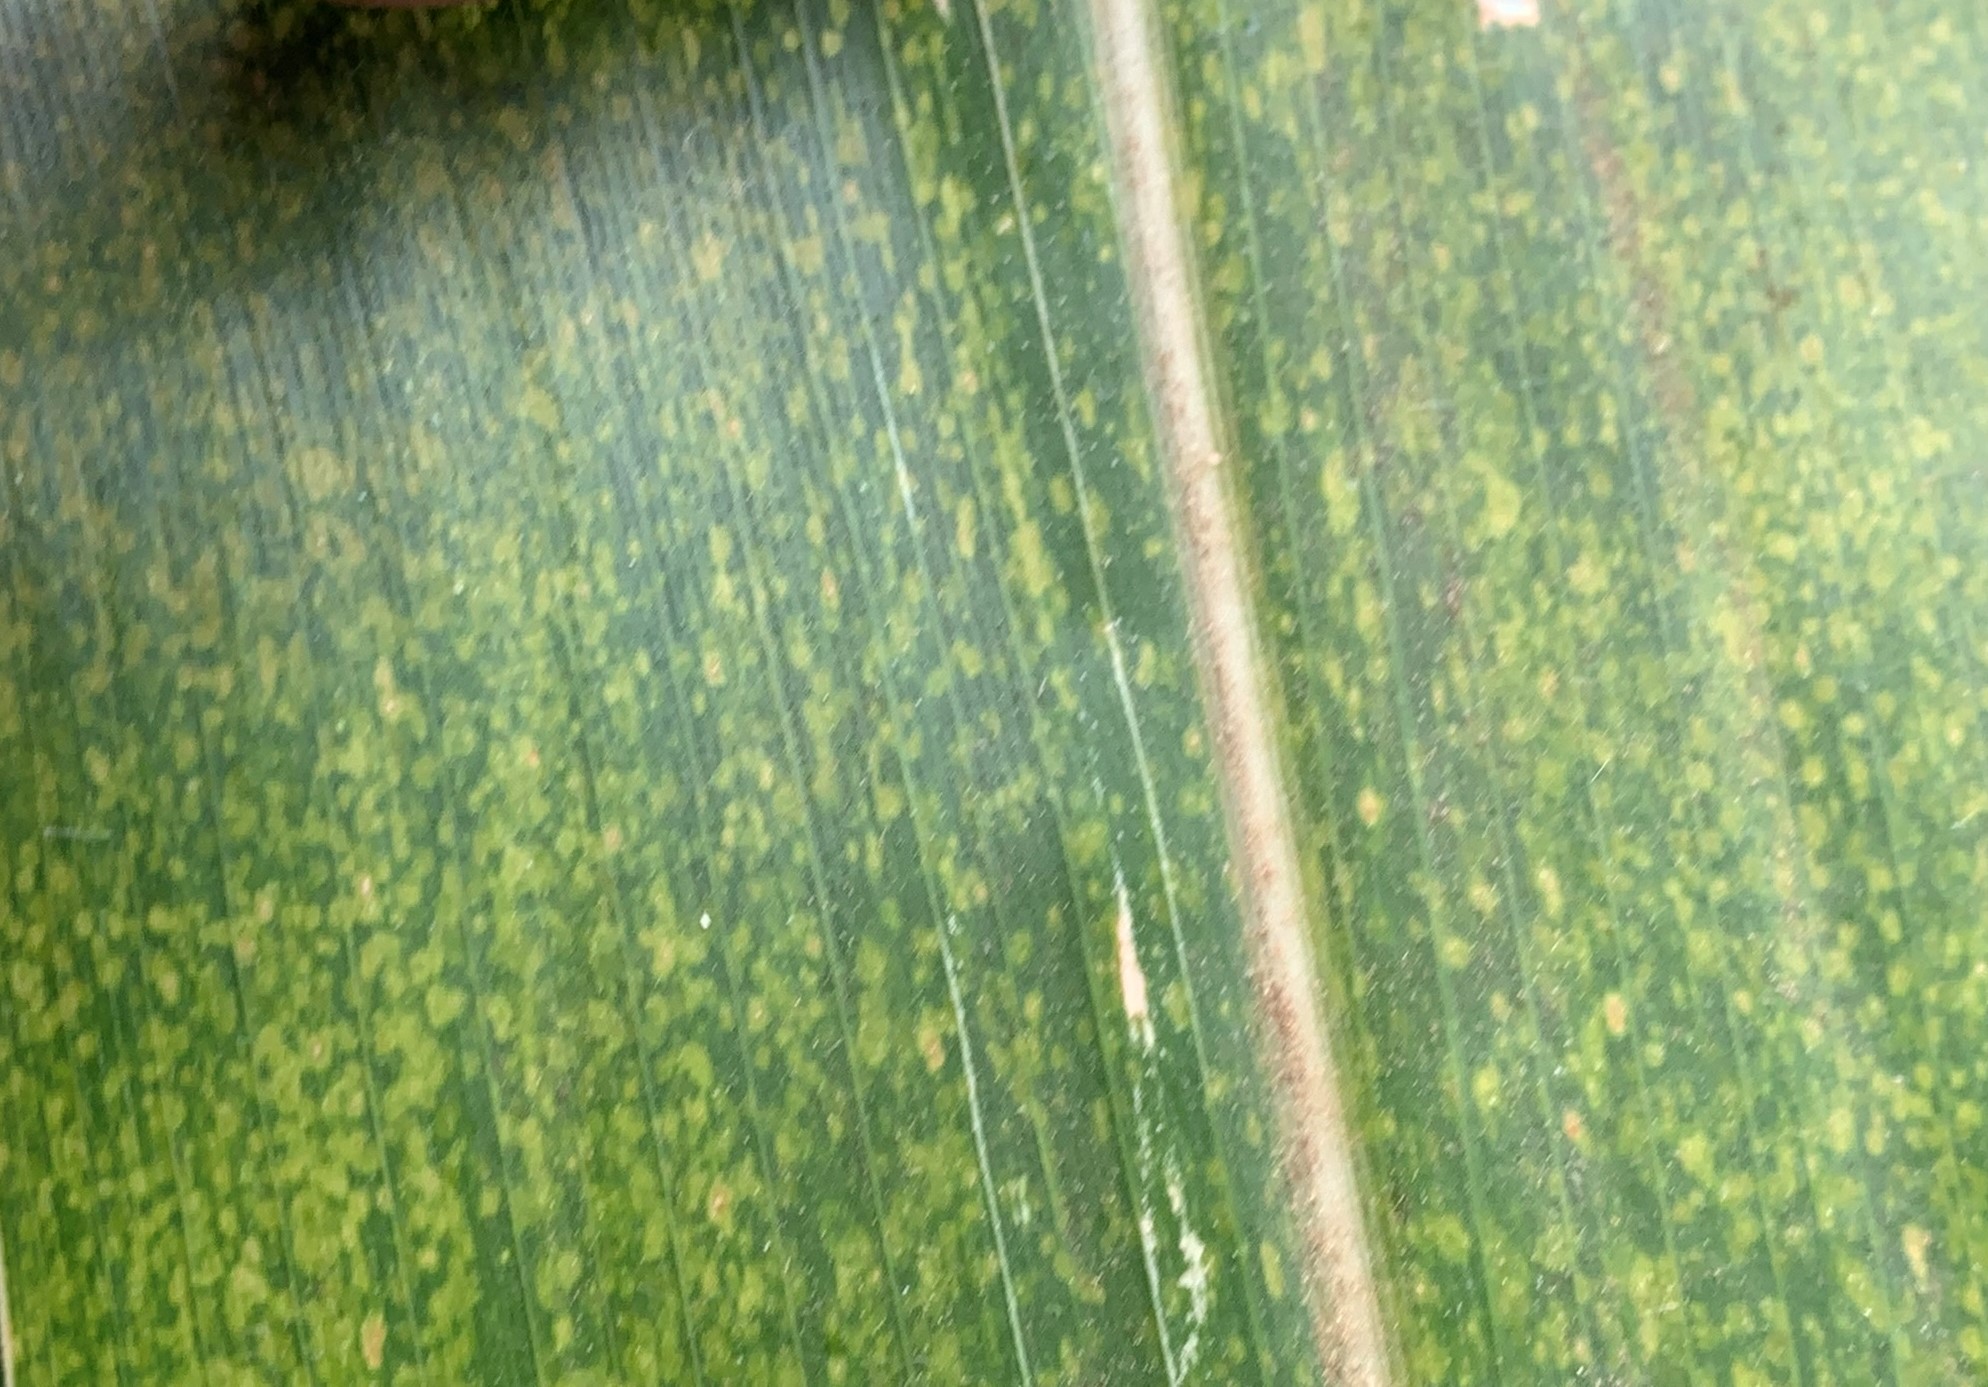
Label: MLN